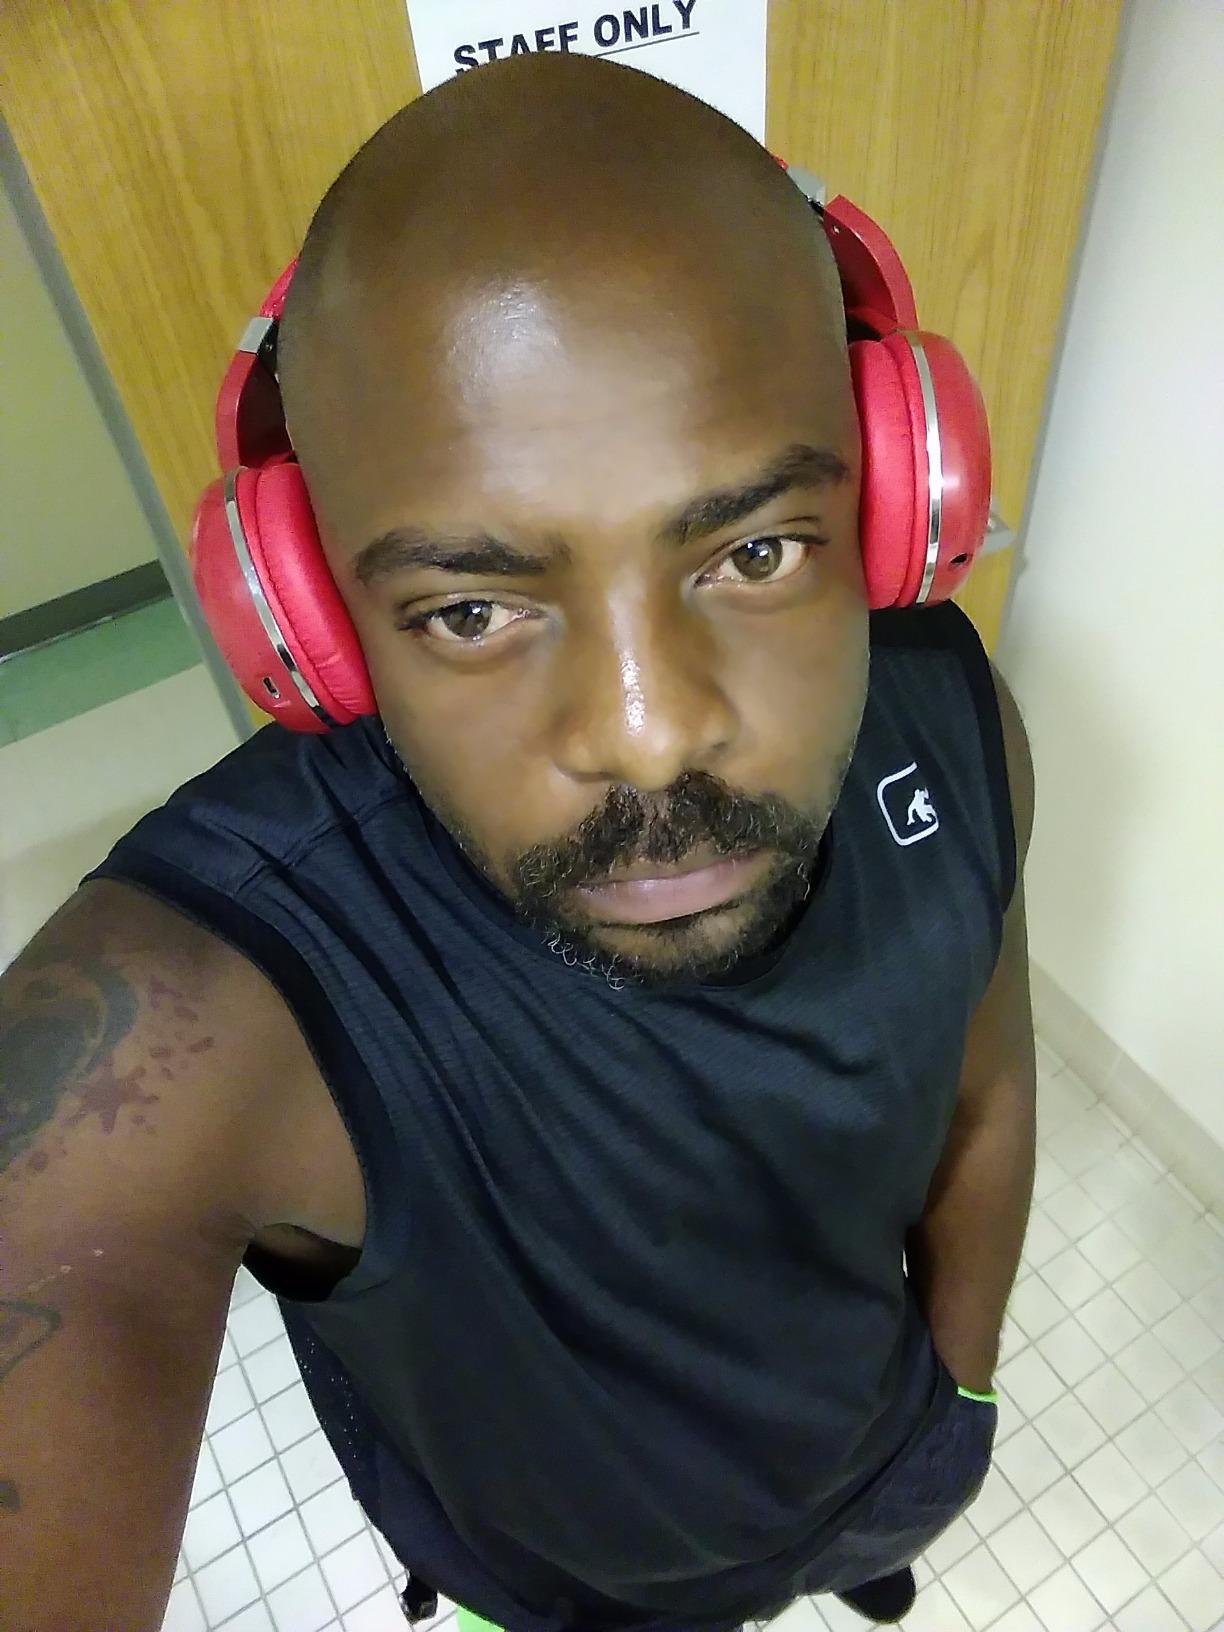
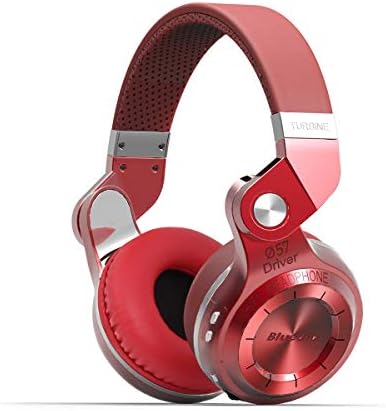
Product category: headphones
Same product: yes